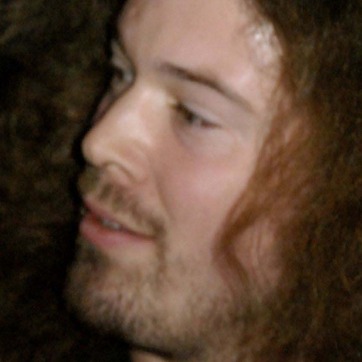
Material: skin